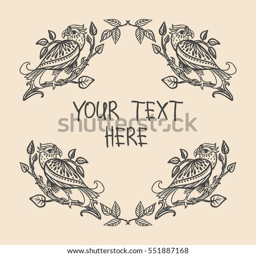
bird of prey sitting on a branch .